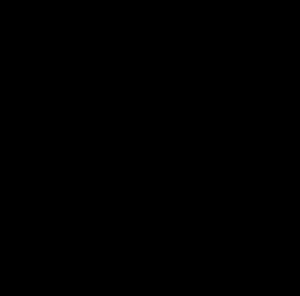
L'écriture des clercs ou écriture de chancellerie est un style ancien de calligraphie chinoise, créé par Cheng Miao, qui, grâce à sa lisibilité préservée, est toujours utilisé en Chine à des fins artistiques en diverses circonstances, par exemple des titres, publicités ou enseignes.